I'm a Born Liar

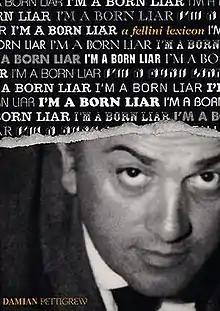
2003 first edition cover

I'm a Born Liar: A Fellini Lexicon is a book combining film stills and photographs with transcripts of the last filmed interviews with Federico Fellini conducted by Canadian filmmaker Damian Pettigrew in Rome in 1991 and 1992. The interviews are edited and introduced by Pettigrew with a preface by Italian film critic and Fellini biographer Tullio Kezich.